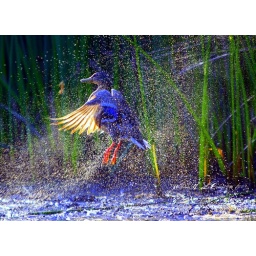
This female Mallard's plight to leave the Marsh, created a mist of water within the suns light.